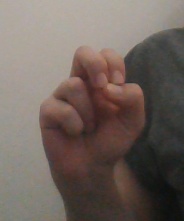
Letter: gaaf